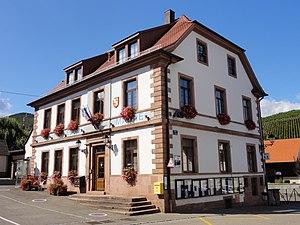
Alsace, Haut-Rhin, Katzenthal, Mairie-école (1839-1905), place de l'Ecole. This building is indexed in the Base Mérimée, a database of architectural heritage maintained by the French Ministry of Culture,